North Star (organization)

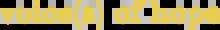
Voices of Hope Logo

In 2012, North Star sponsored the launch of the Voices of Hope Project to share the stories of believing LGBTQ members of the LDS Church. The site features essays and over 70 video interviews. A sister project on gender identity and transgender experiences titled "Journeys of Faith" was launched in 2015.